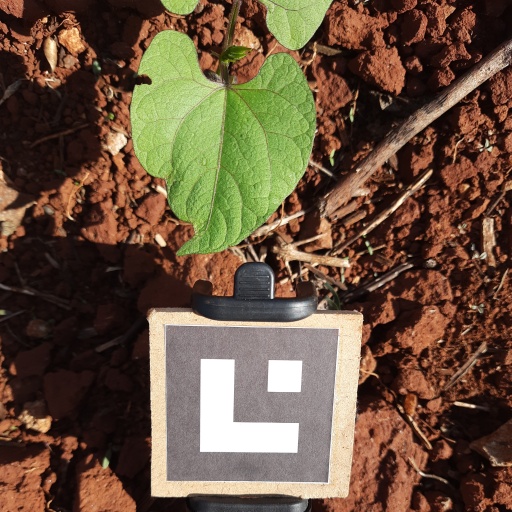
Observations: flat surface, eating holes in the edge, under sunlight